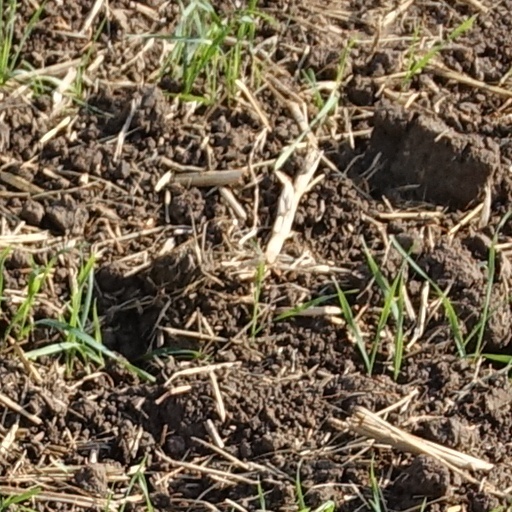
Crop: wheat